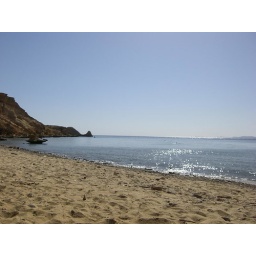
The hotel had a second beach accessible by boat - snorkeling here was good